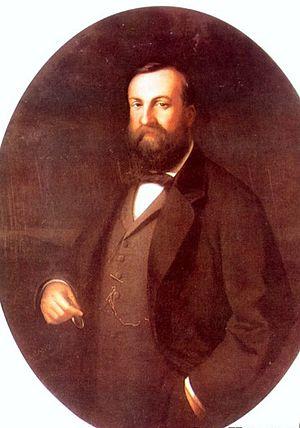
Antoine Marie Philippe Louis d’Orléans, duc de Montpensier, devenu don Antonio de Orleans, infant d'Espagne par son mariage, duc de Galliera après la renonciation de la duchesse Maria de Brignole-Sale, est né le 31 juillet 1824 à Neuilly-sur-Seine, en France, décédé le 5 février 1890, à Sanlúcar de Barrameda, en Espagne, est un prince franco-espagnol et un fils du roi des Français Louis-Philippe Iᵉʳ et de son épouse Marie-Amélie de Bourbon-Siciles.